Père Fouettard

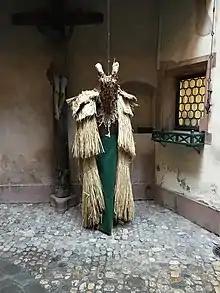
A statue of Père Fouettard) is a character who accompanies Saint Nicholas on his rounds during Saint Nicholas Day (6 December) dispensing lumps of coal and/or beatings to naughty children while Saint Nicholas gives gifts to the well behaved. He is known mainly in the far north and eastern regions of France, in the south of Belgium, and in French-speaking Switzerland, although similar characters exist all over Europe (see Companions of Saint Nicholas). This "Happy Father" was said to bring a whip with him to spank all of the naughty children who misbehaved.